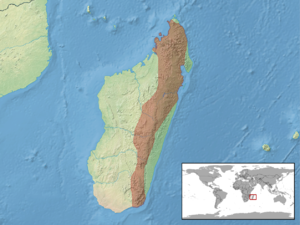
Calumma nasutum est un groupe de sauriens de la famille des Chamaeleonidae. Ce complexe comporterait 16 espèces, selon la dernière étude publiée en février 2020.